Mary Brown Austin

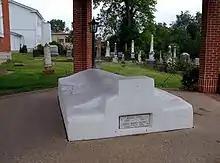
Tomb of Moses and Maria Brown Austin in Potosi, Missouri

Mary is buried in Potosi, Missouri, alongside her husband who founded Potosi.